Konstantinos Volanakis

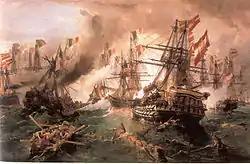
The Battle of Lissa (1869)

Volanakis was born at Heraklion on Crete, to parents who came from a small village near Rethymno. Later, they moved again for business reasons, and he completed his basic education on Syros in 1856. Afterward, urged on by his brothers, he went to Trieste and became a book-keeping clerk for a family of Greek merchants who were related to his family by marriage. While there, he made sketches of ships and harbors in his account books. Rather than dismiss him, the family recognized his artistic talent, and made arrangements for him to study at the Academy of Fine Arts, Munich, under Karl von Piloty, joining a group of Greek students that included Nikolaos Gyzis, Georgios Jakobides, Nikiphoros Lytras and Polychronis Lembesis. His instructors discouraged any sort of landscape painting, because it was "in decline", so he concentrated on portraits.